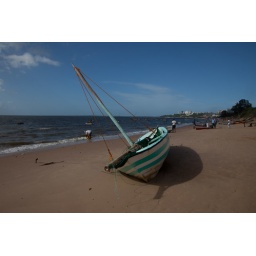
A green and white boat on the sand. Miramar beach in Maputo. Maputo, Mozambique, 04/02/2011.